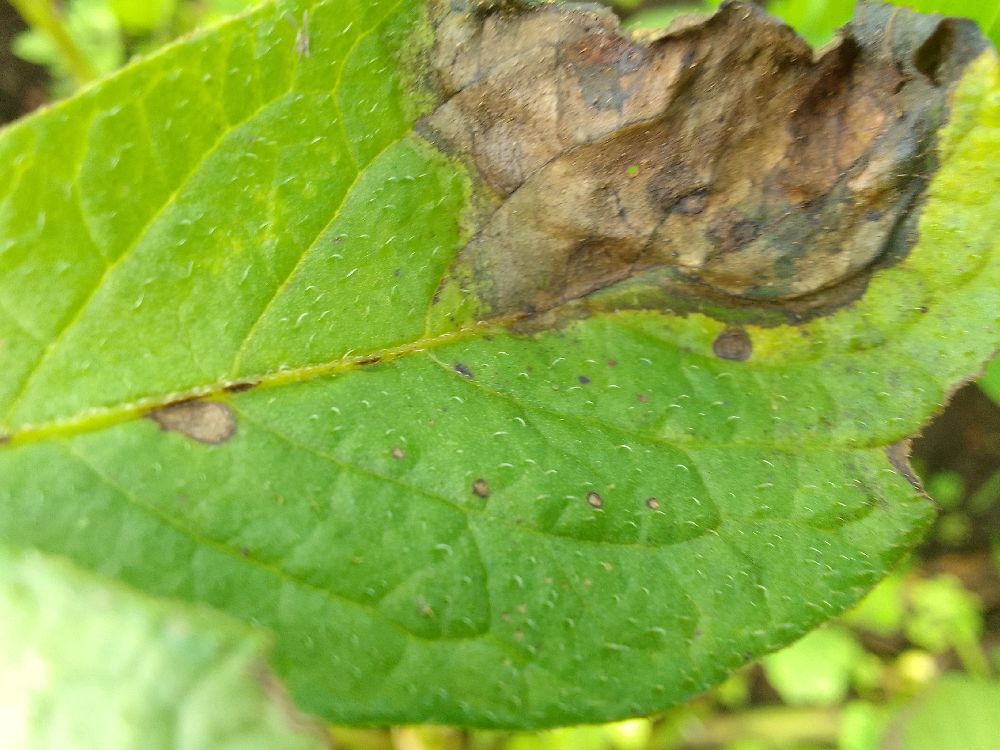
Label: Late blight